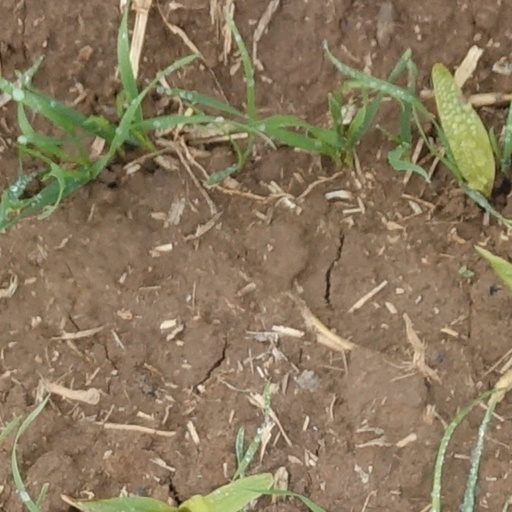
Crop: wheat